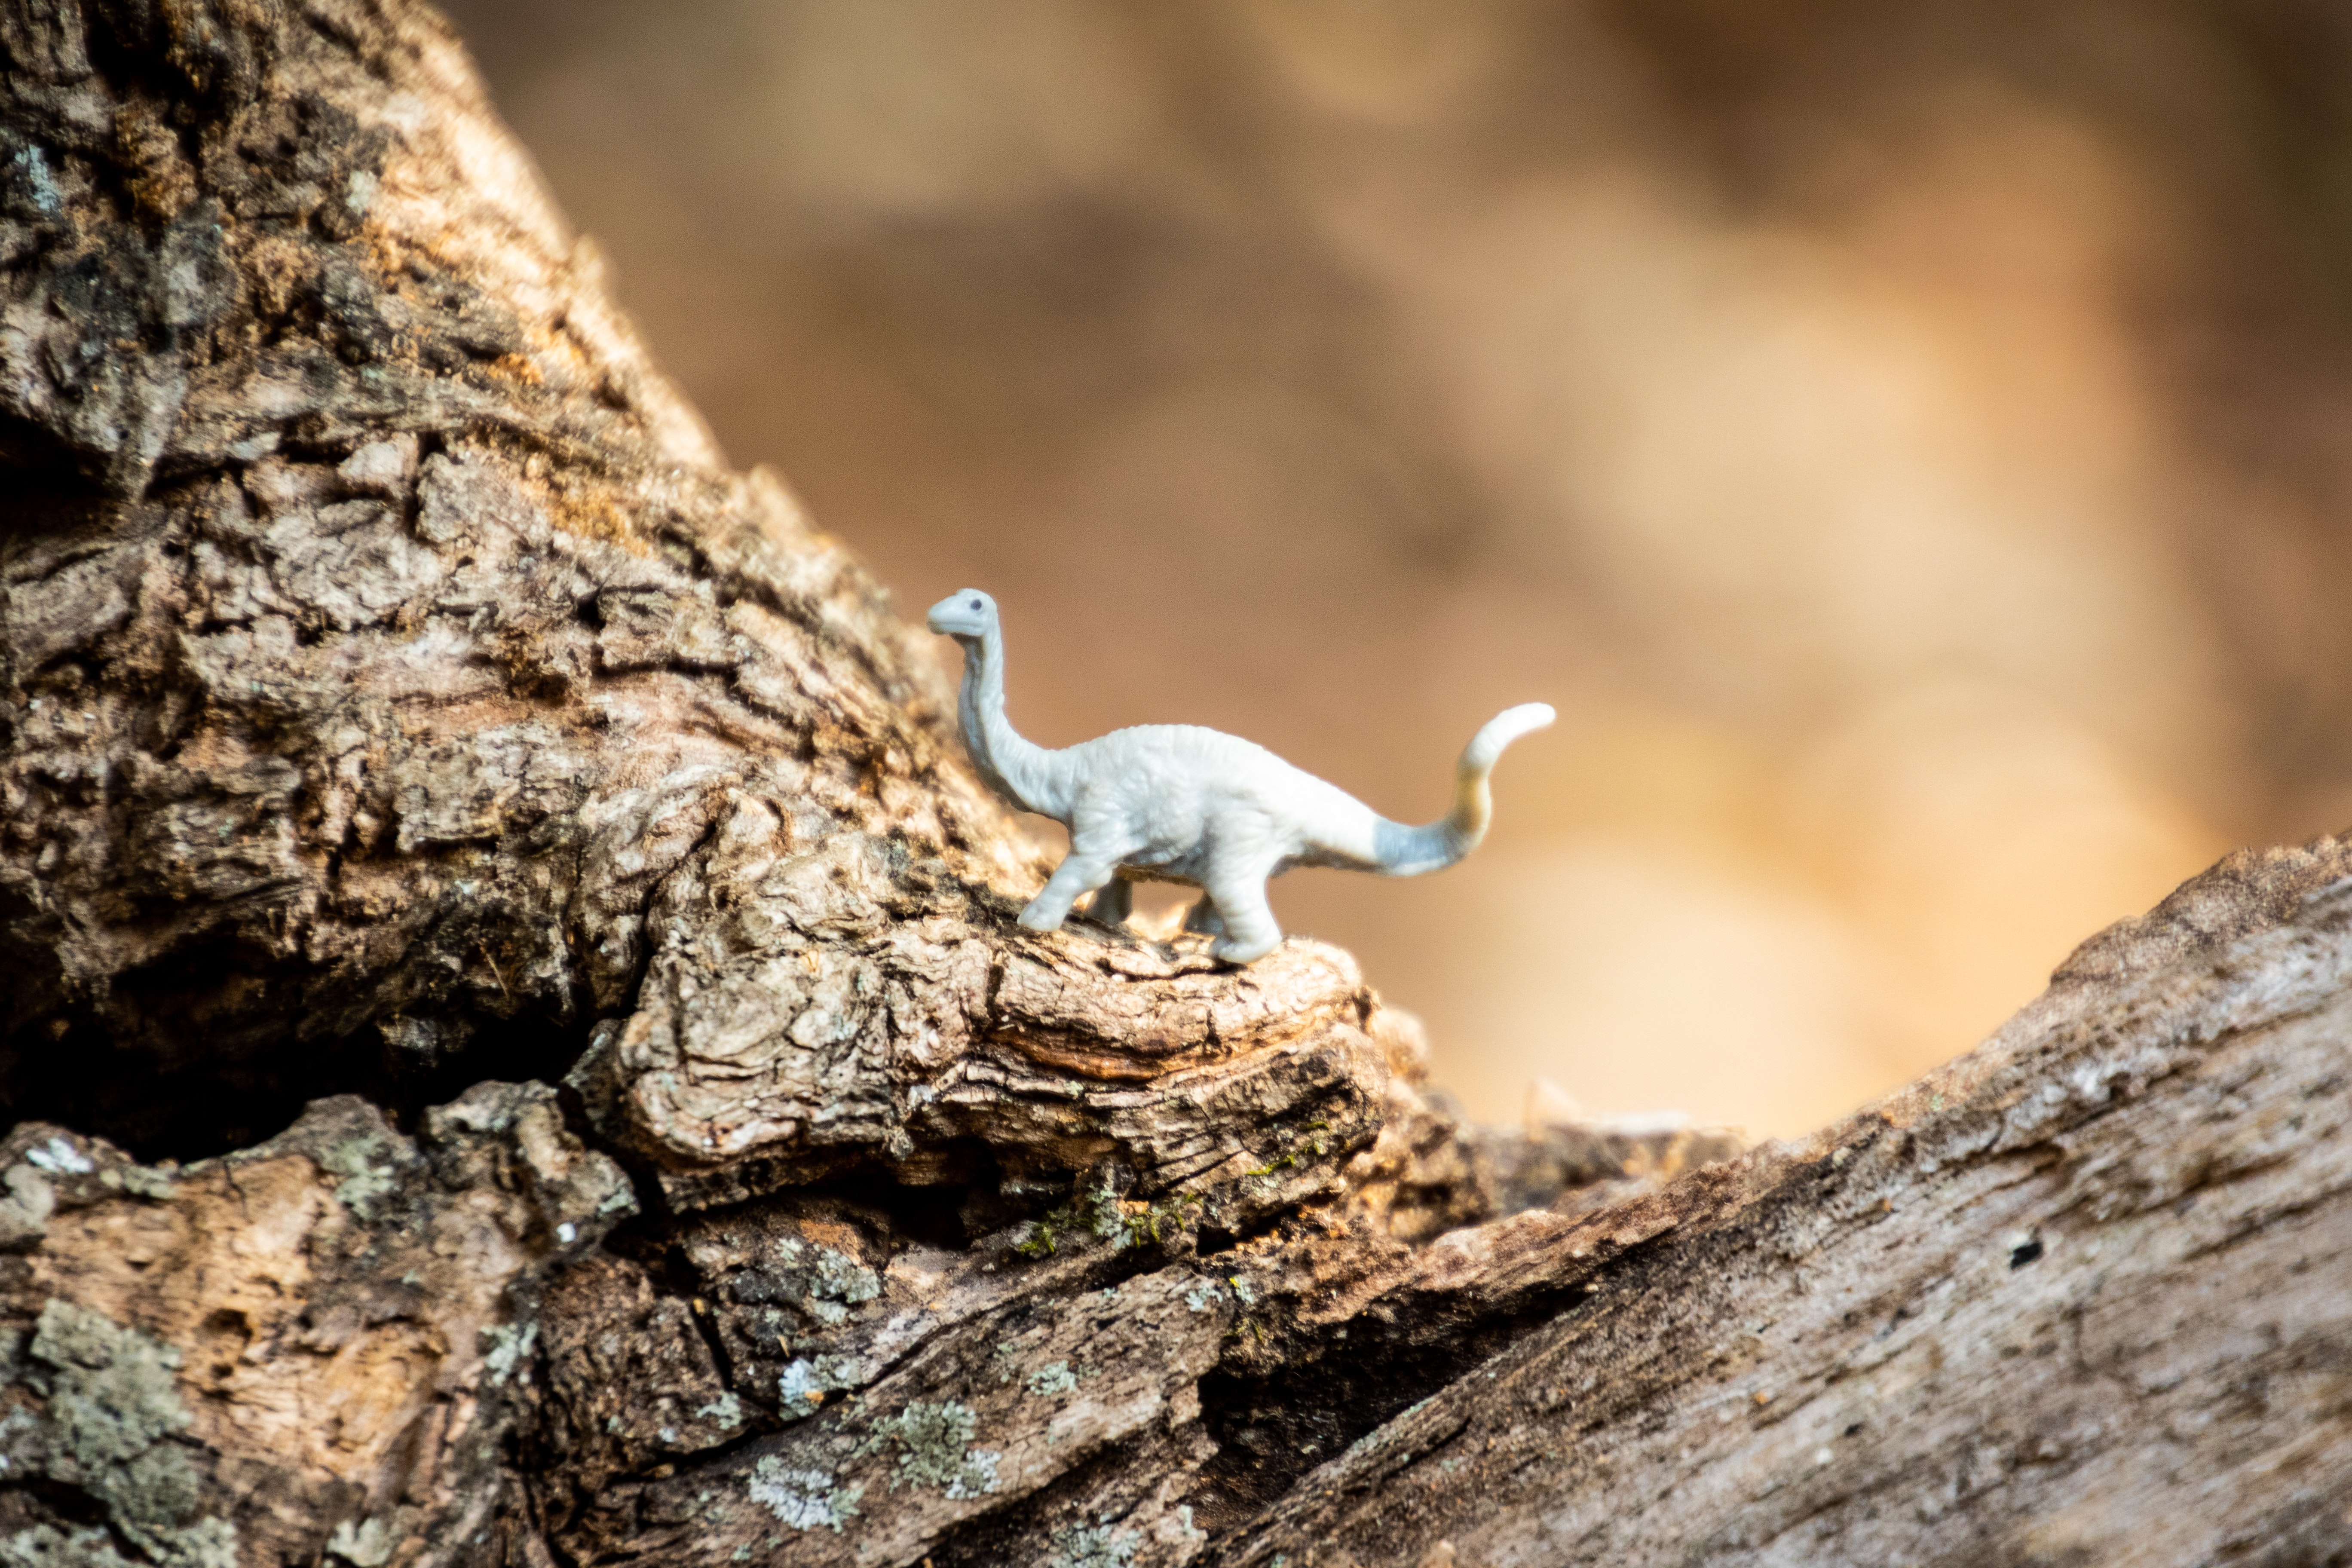
wildlife, terrestrial animal, organism, adaptation, tail